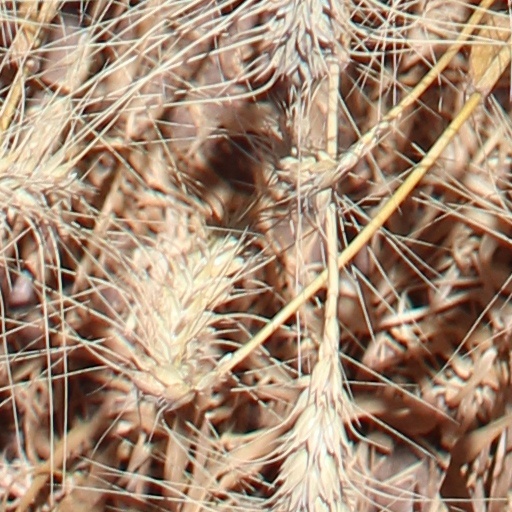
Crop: wheat